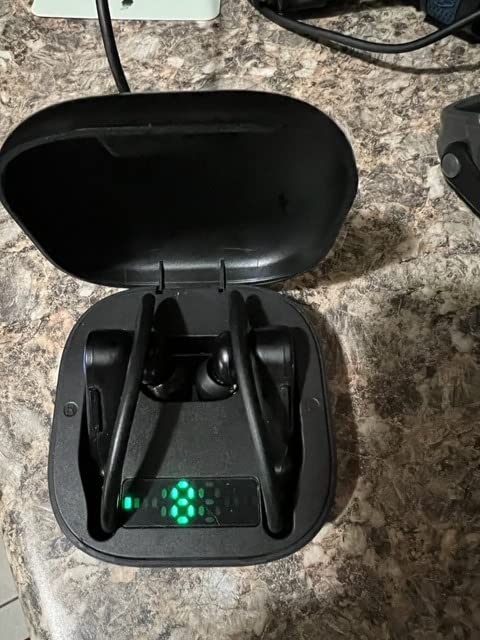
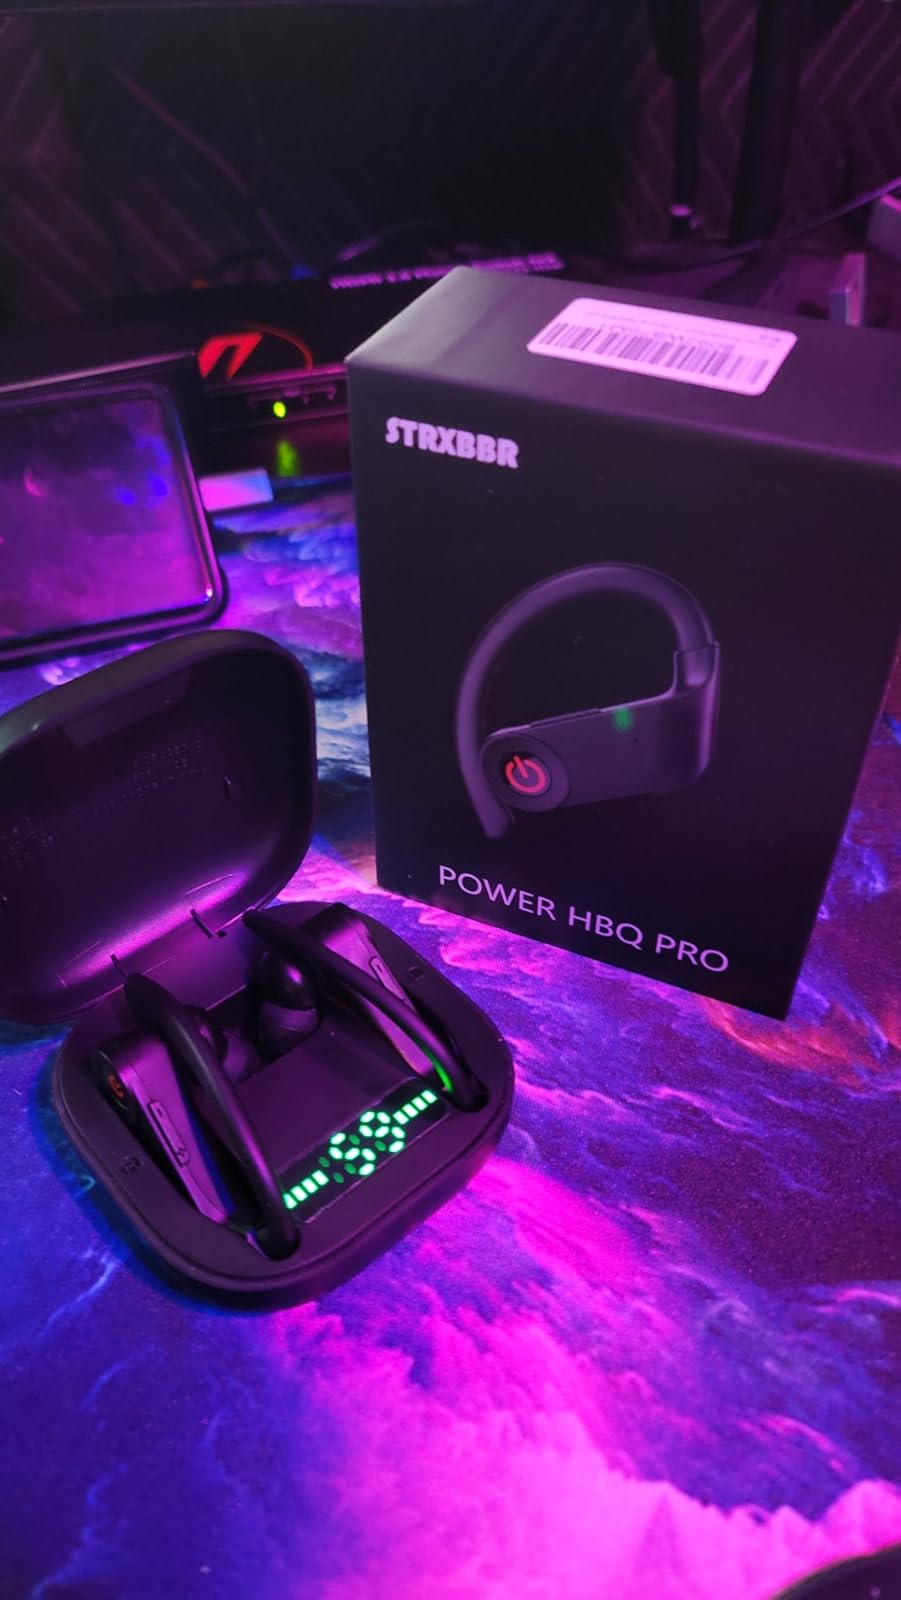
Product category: earbuds
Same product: no